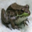
Label: frog